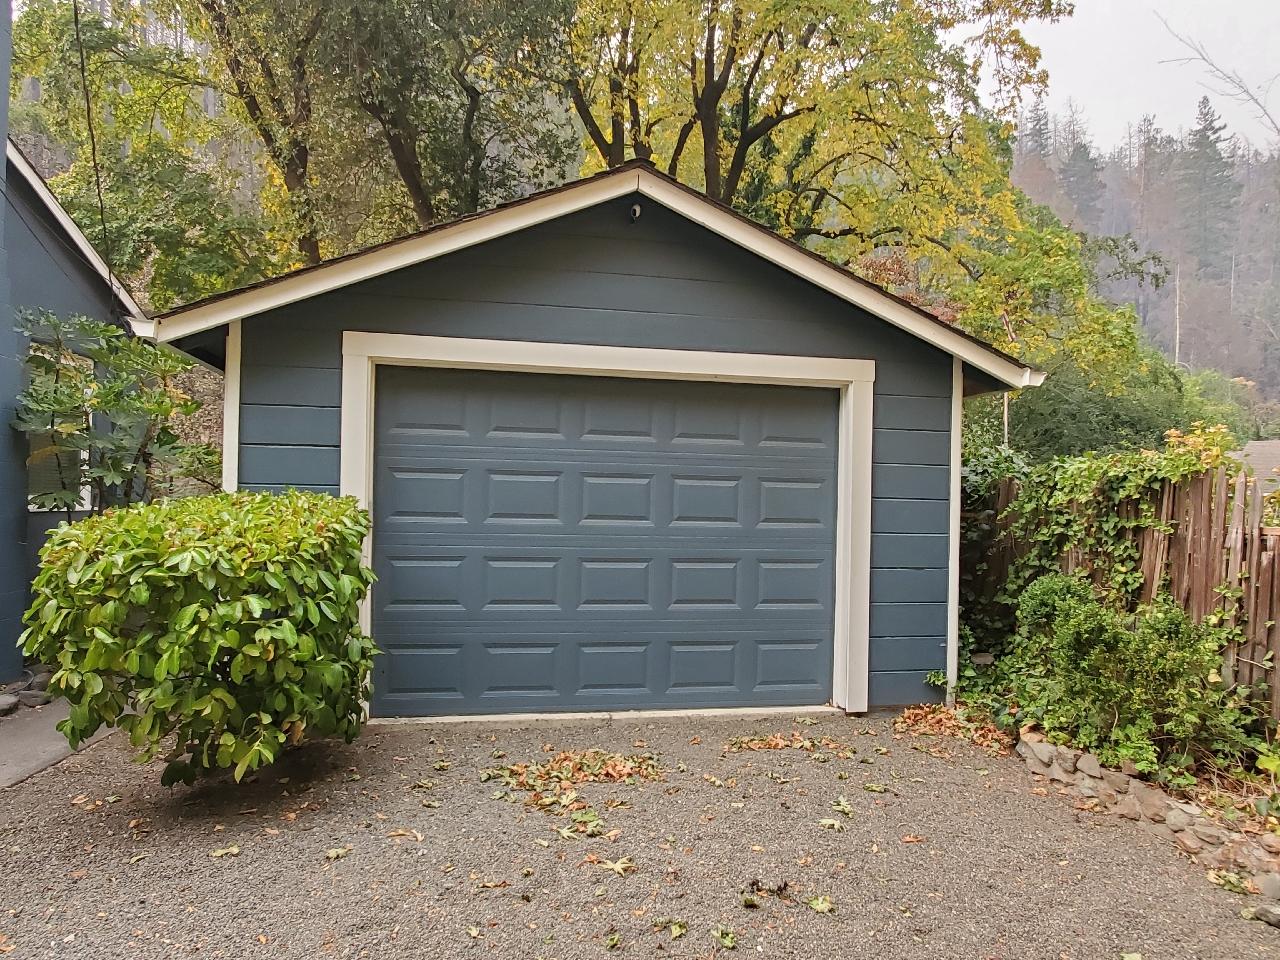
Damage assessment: no_damage